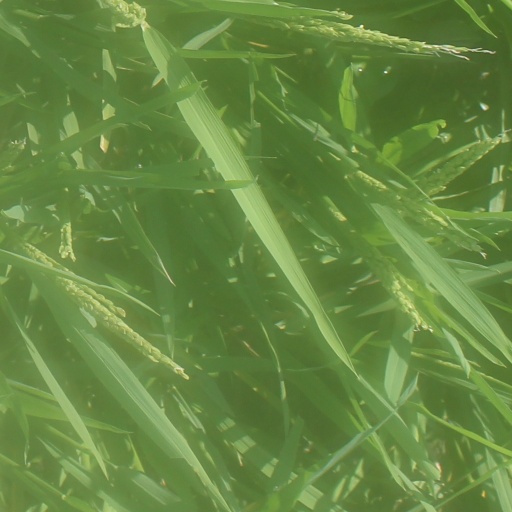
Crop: rice